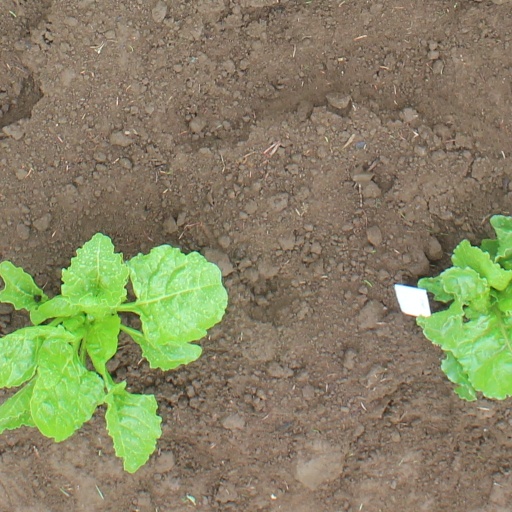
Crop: sugar beet